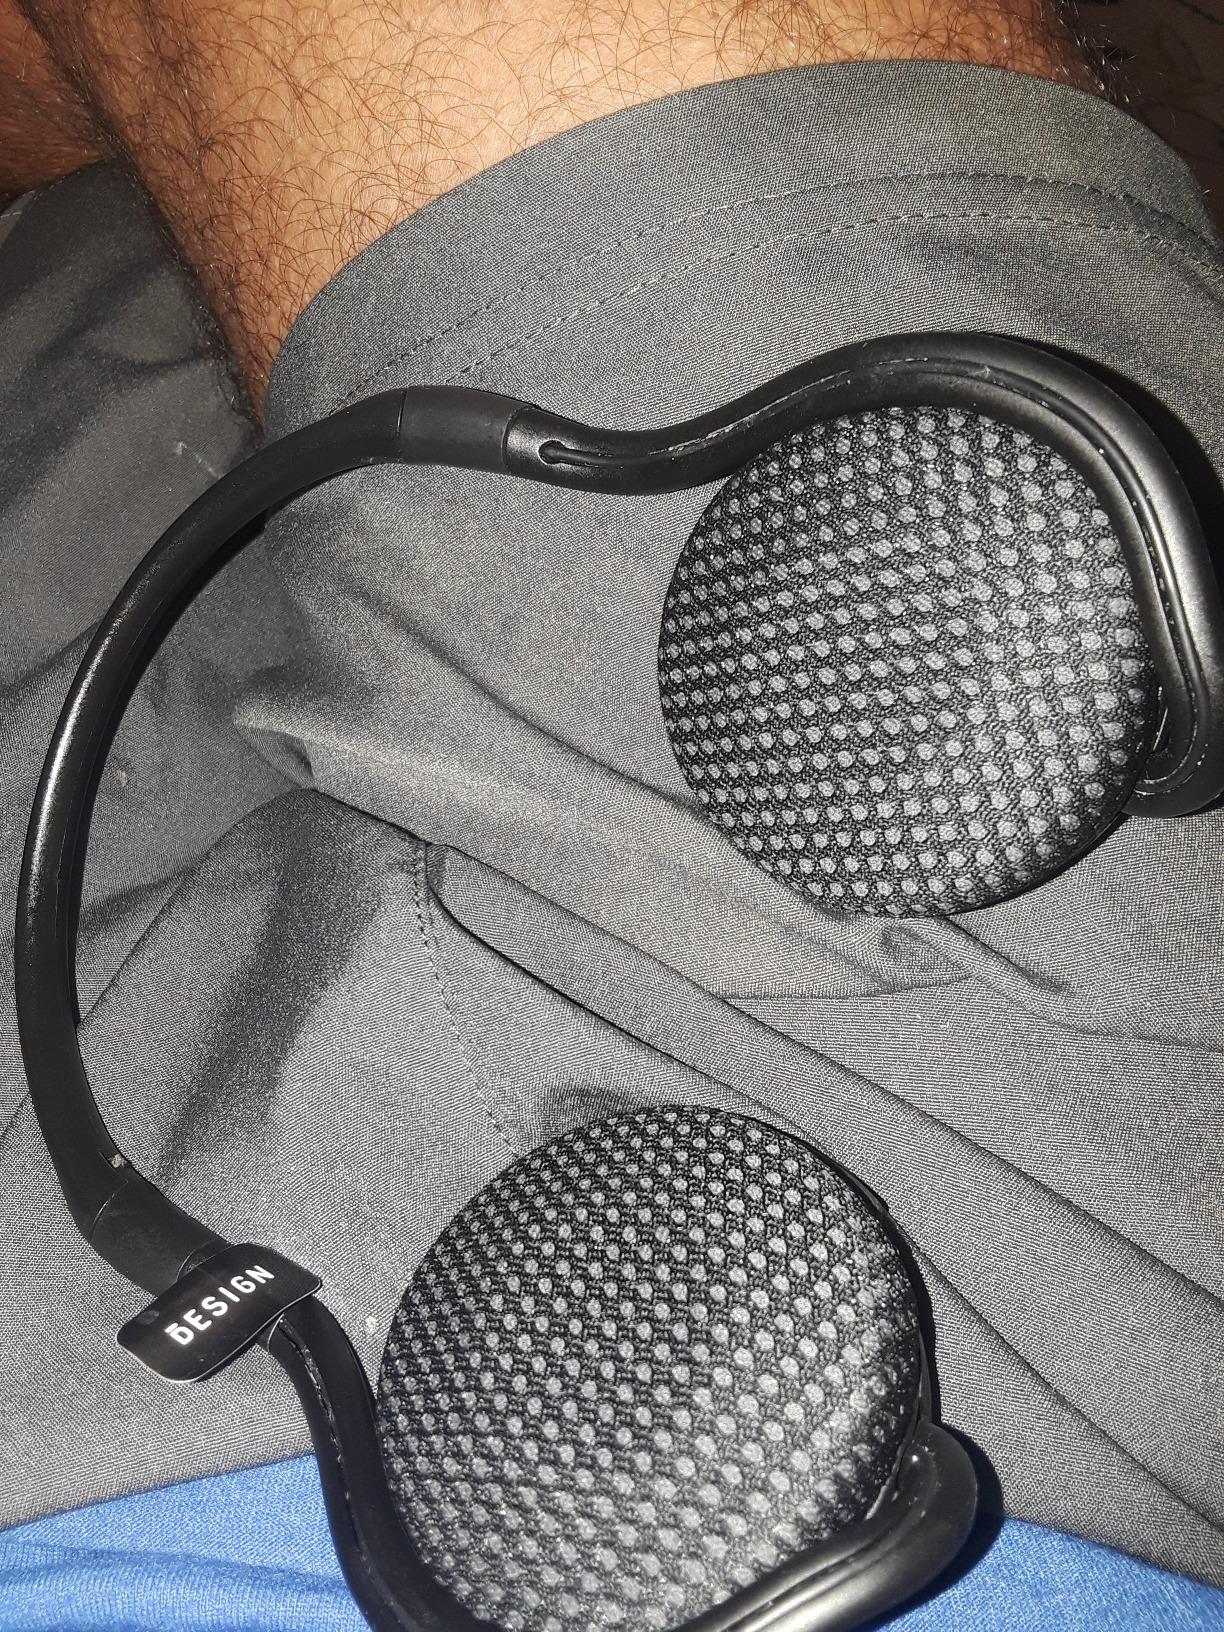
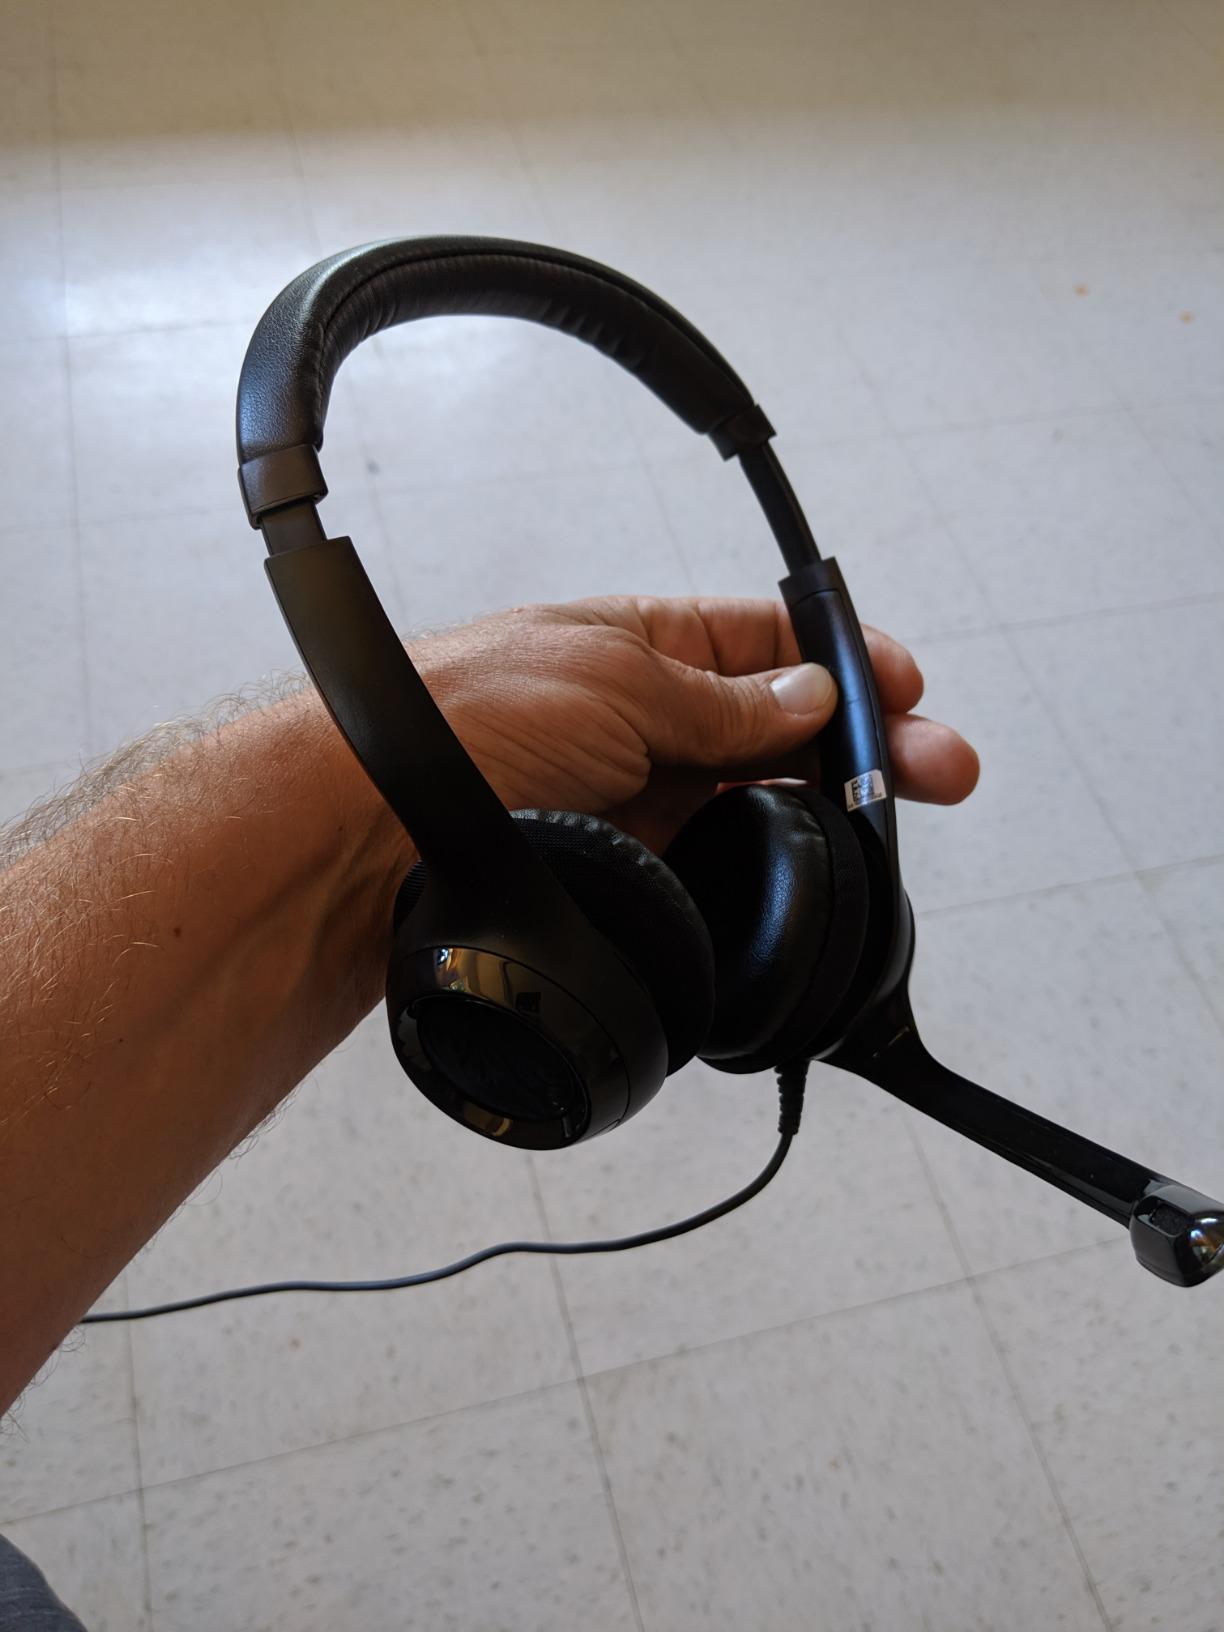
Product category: headphones
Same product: no